Wilhelm Kimmich

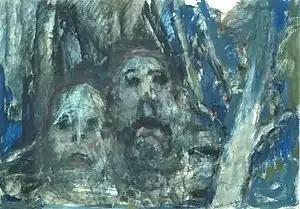
Kimmich's last painting (1986)

Two years after Kimmich's death, Lauterbach established a gallery in the old town hall, where many of Kimmich's paintings, but also works of other, in particular regional, artists are shown. Initiated by Manfred Schlayer (1934 − 2005), the longstanding mayor of Lauterbach, the "Kunstverein Wilhelm Kimmich" (see external links) was founded in 1997.